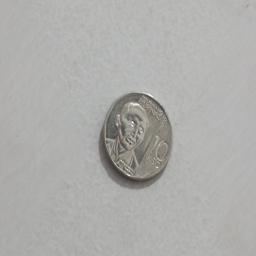
Label: 10_New_Front